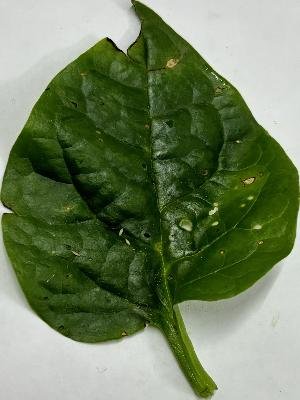
Label: Bacterial-Spot